Military mail

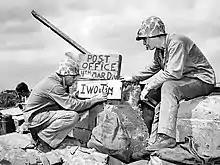
Marines from 4th Marine Division established a post office to distribute airdropped mail during the Battle of Iwo Jima.

The military postal experience of the Crimea and the lessons learnt from the Indian Army encouraged the British Army to seriously review the arrangements for the provision of a postal service to the troops in the field. There were two opinions; firstly, that the Army run its own services as in the Peninsular War. Secondly, that civilians from the Post Office be responsible for the service as in the Crimean and Indian Army example.